West Valley Demonstration Project

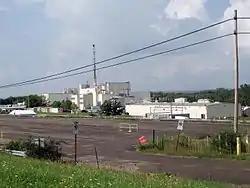
The West Valley Demonstration Project core processing facility, viewed from Rock Springs Road, in August 2016.

The West Valley Demonstration Project is a nuclear waste remediation site in West Valley, New York in the U.S. state of New York. The project focuses on the cleanup and containment of radioactive waste left behind after the abandonment of a commercial nuclear fuel reprocessing plant in 1980. The project was created by an Act of Congress in 1980 and is directed to be a cooperative effort between the United States Department of Energy and the New York State Energy Research and Development Authority.